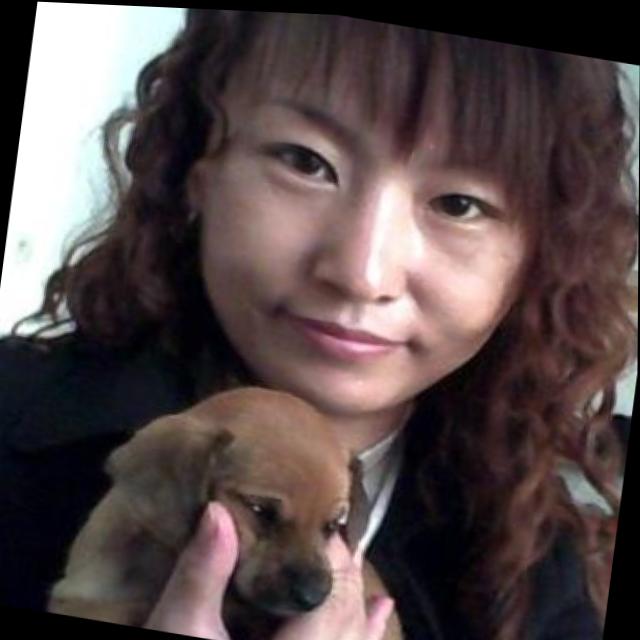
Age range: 21-44